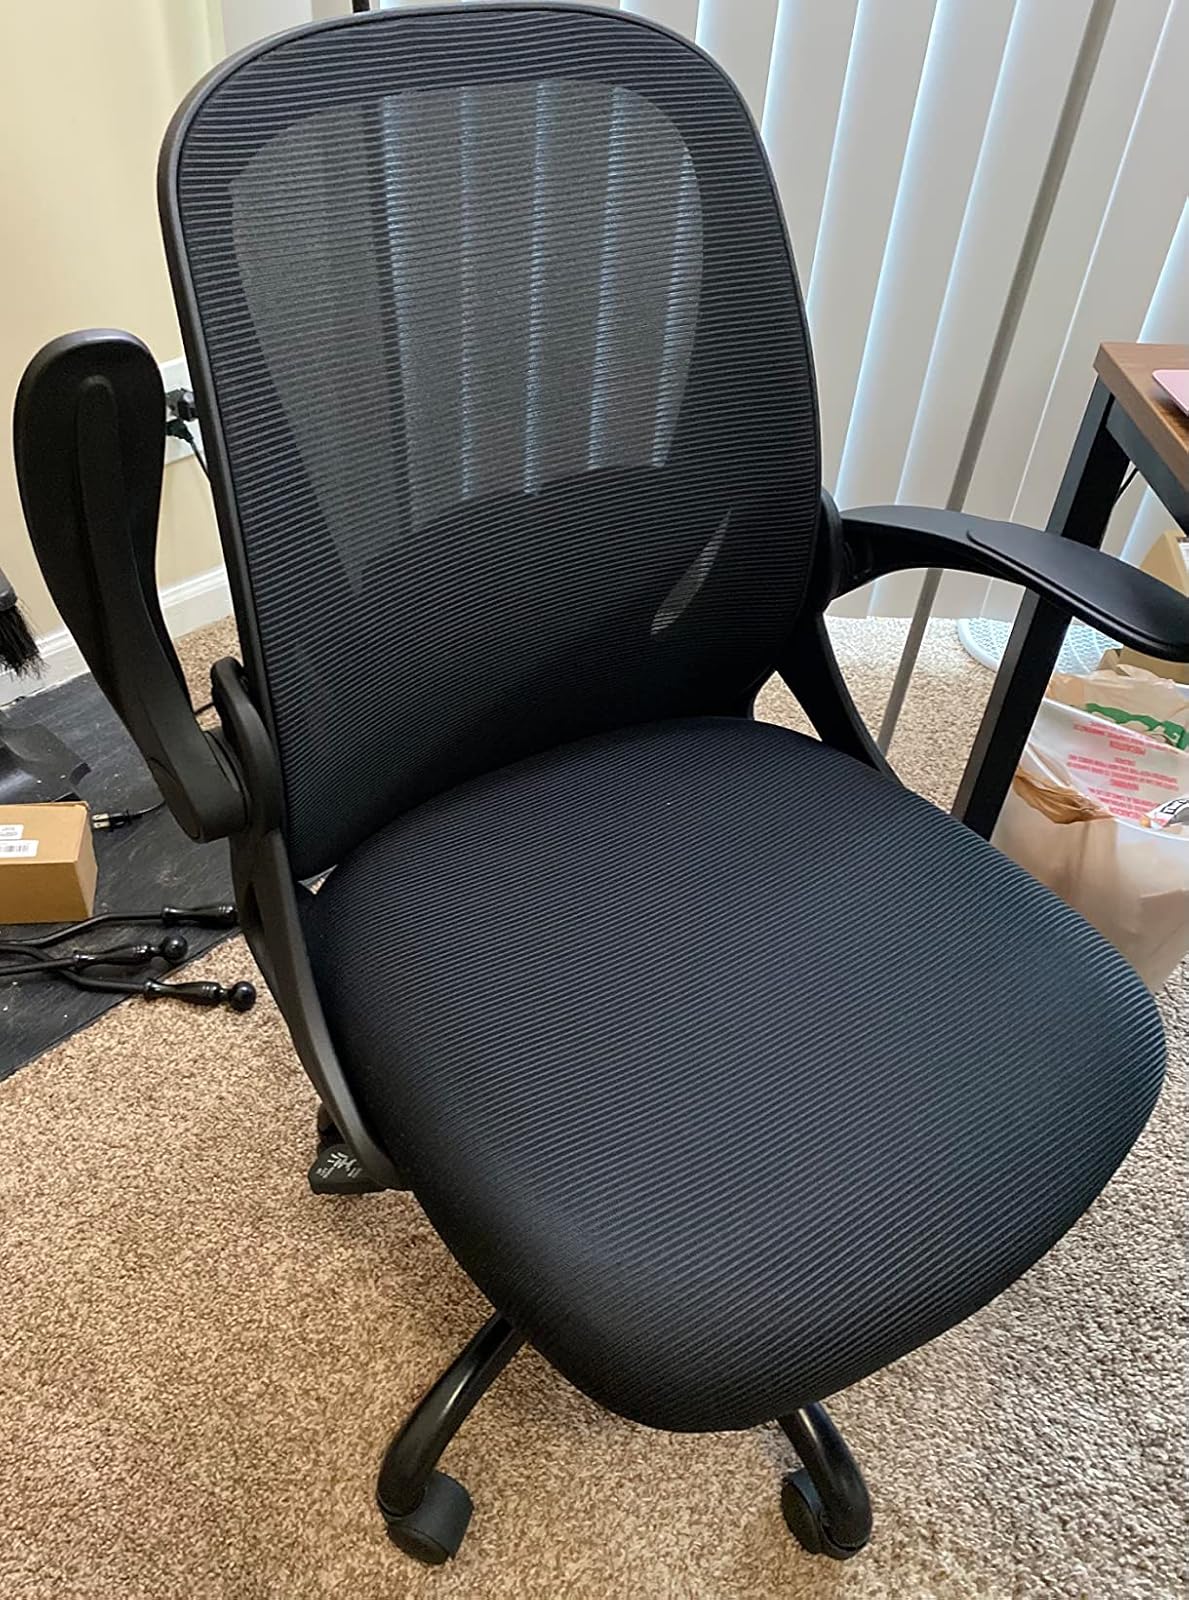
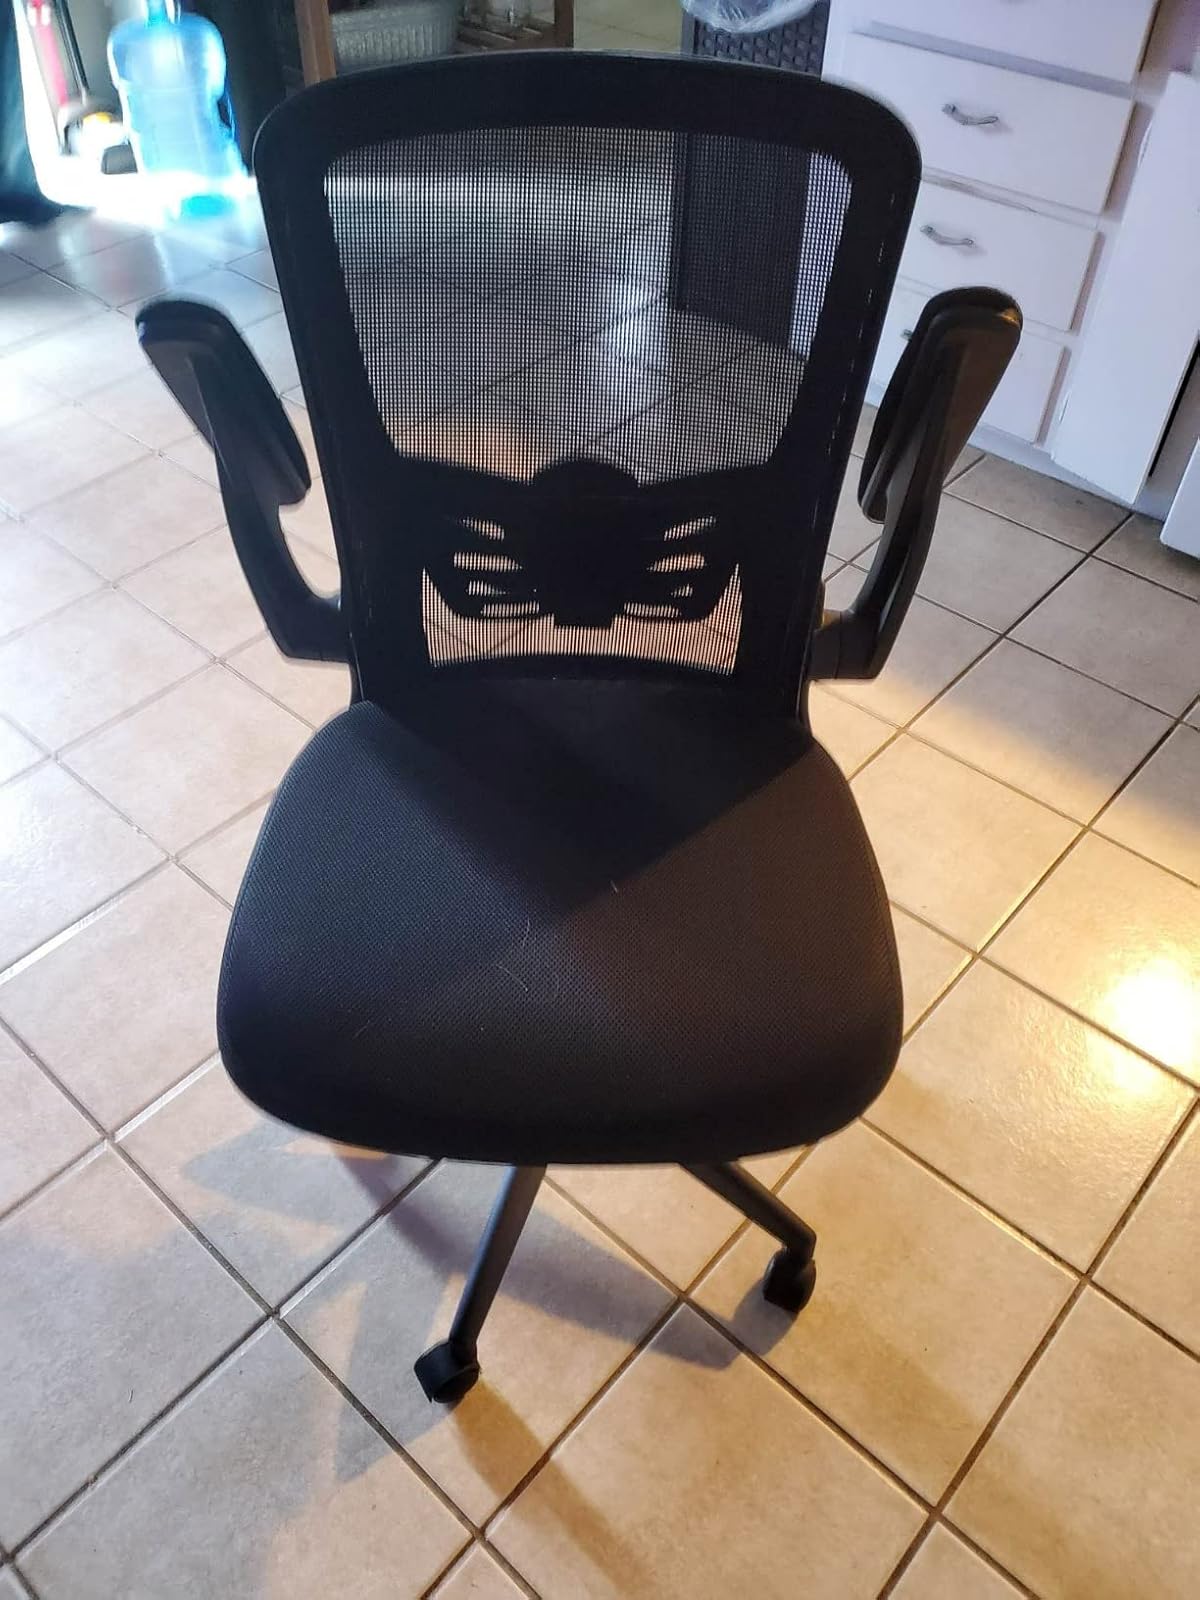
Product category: items_chair
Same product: no